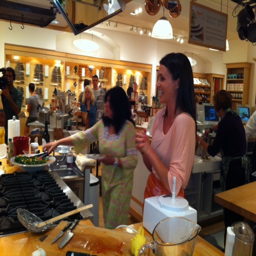
Women smile as they stand in a retail kitchen setting.
A woman in pink at a cooking station laughing.
A beautiful woman standing in a kitchen next to a counter.
Group of people cooking together in a large room
People at different kitchen stations preparing and serving food.